Wong Kar-wai

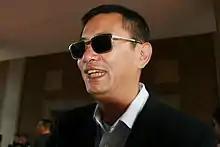
Wong at the 2008 Toronto International Film Festival

When asked about his career in 2014, Wong told "The Independent", "To be honest with you, I feel I'm only halfway done." In November 2016, he was announced as taking over an upcoming film about the murder of Maurizio Gucci from previous director Ridley Scott, but commented in October 2017 that he was no longer involved in the project. In September 2017, Amazon Video issued a straight-to-series order for "Tong Wars", a television drama to be directed by Wong. It focuses on the gang wars that occurred in nineteenth-century San Francisco, but Amazon later dropped the series.